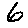
Label: 6